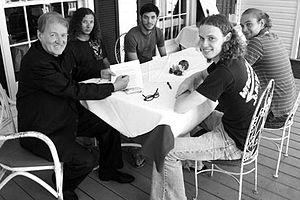
Alan Walden, est un manager, éditeur et agent musical.